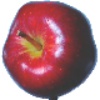
Label: red_delicious_apple